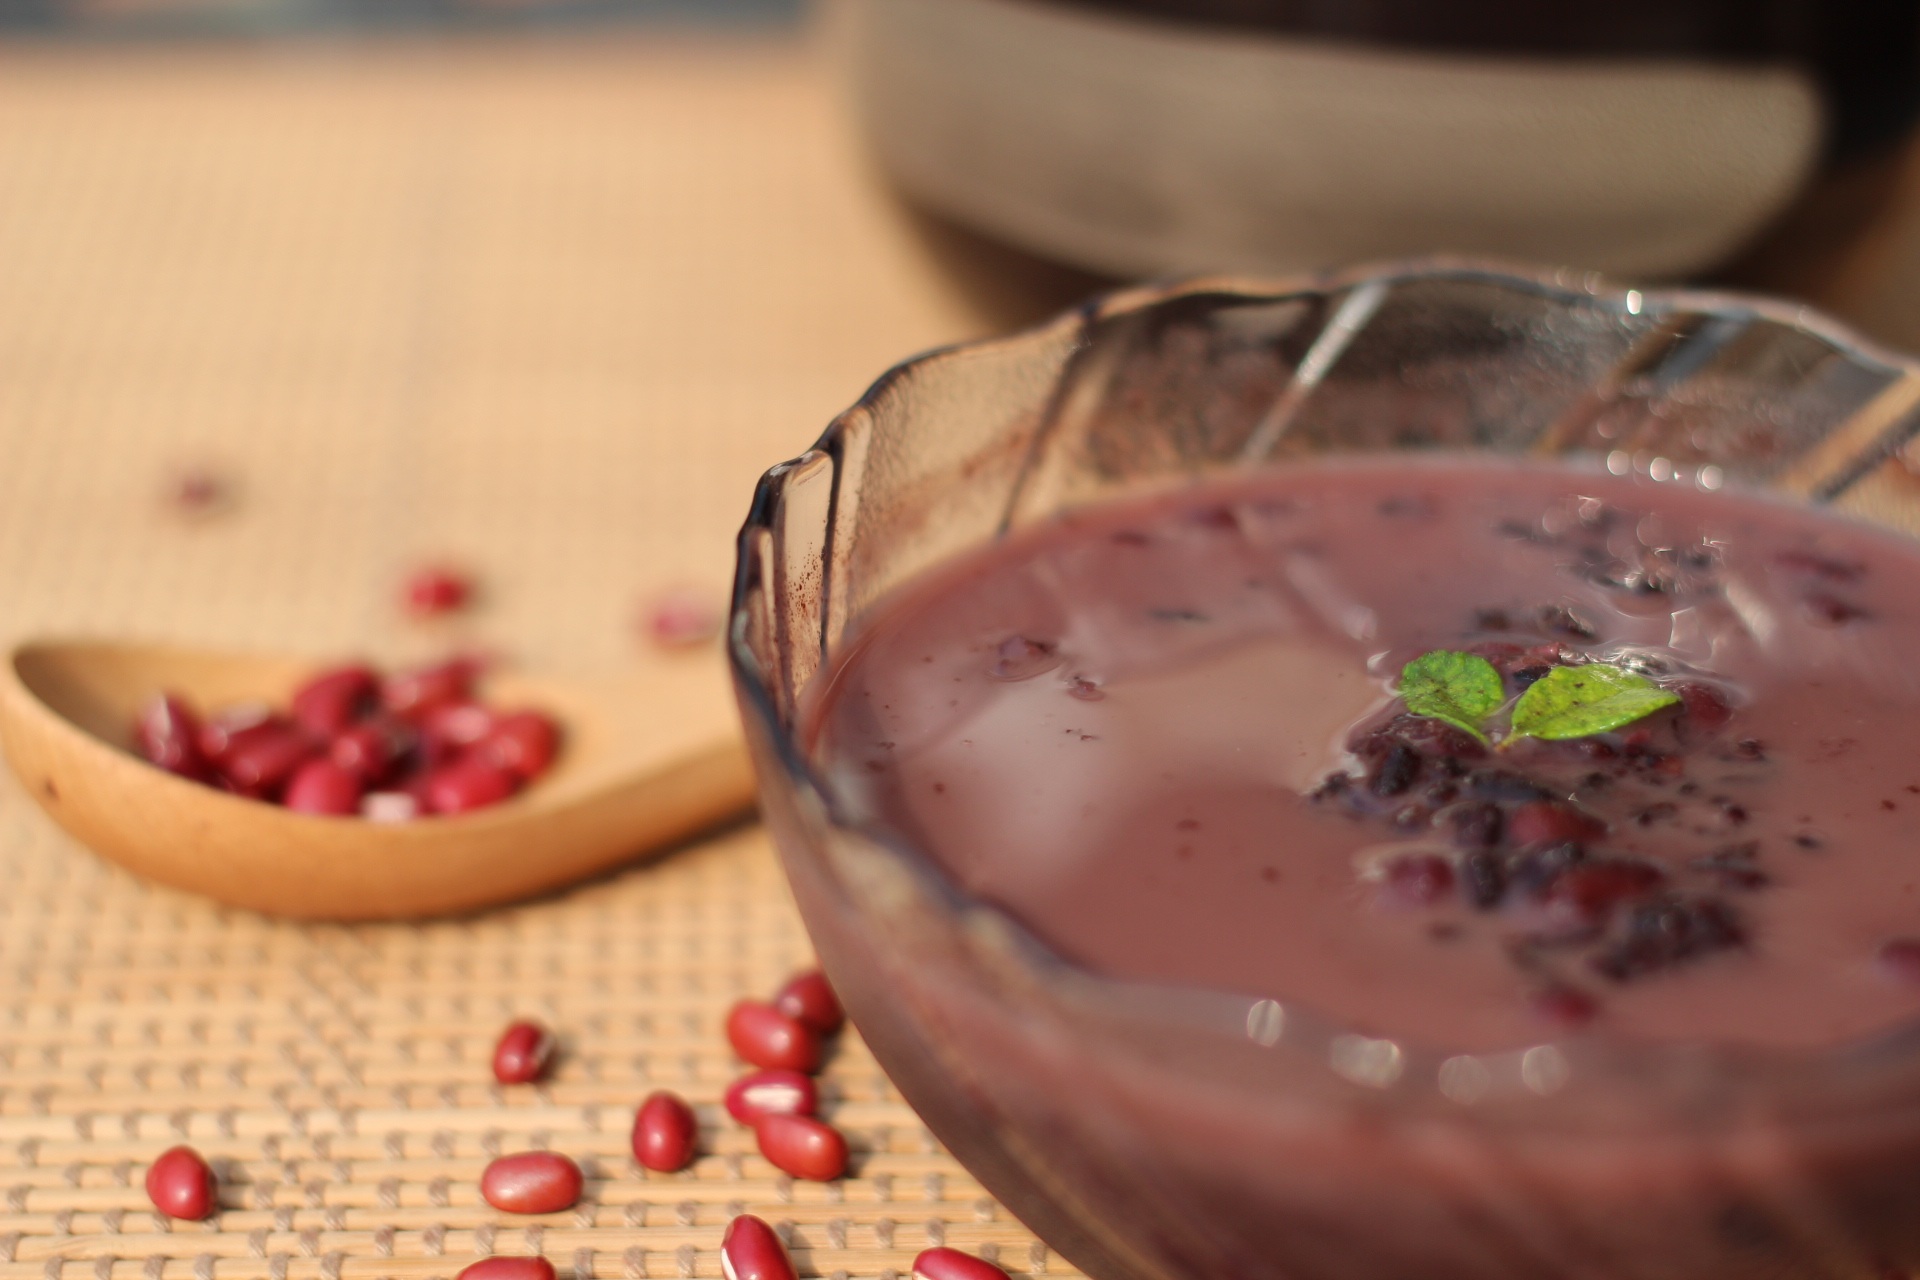
purple, dish, meal, food, produce, drink, dessert, smoothie, flavor, porridge, red beans